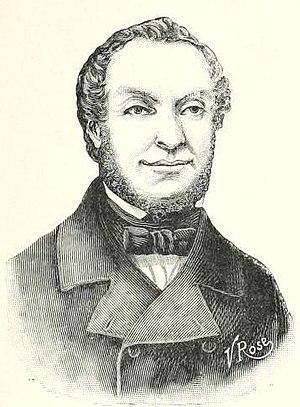
Vernet-la-Varenne est une ancienne commune française, située dans le département du Puy-de-Dôme en région Auvergne-Rhône-Alpes. Elle a fusionné le 1ᵉʳ janvier 2019 avec la commune voisine de Chaméane pour donner la commune nouvelle du Vernet-Chaméane.